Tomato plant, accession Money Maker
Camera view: horizontal (90 deg, fisheye); turntable rotation: 330 degrees
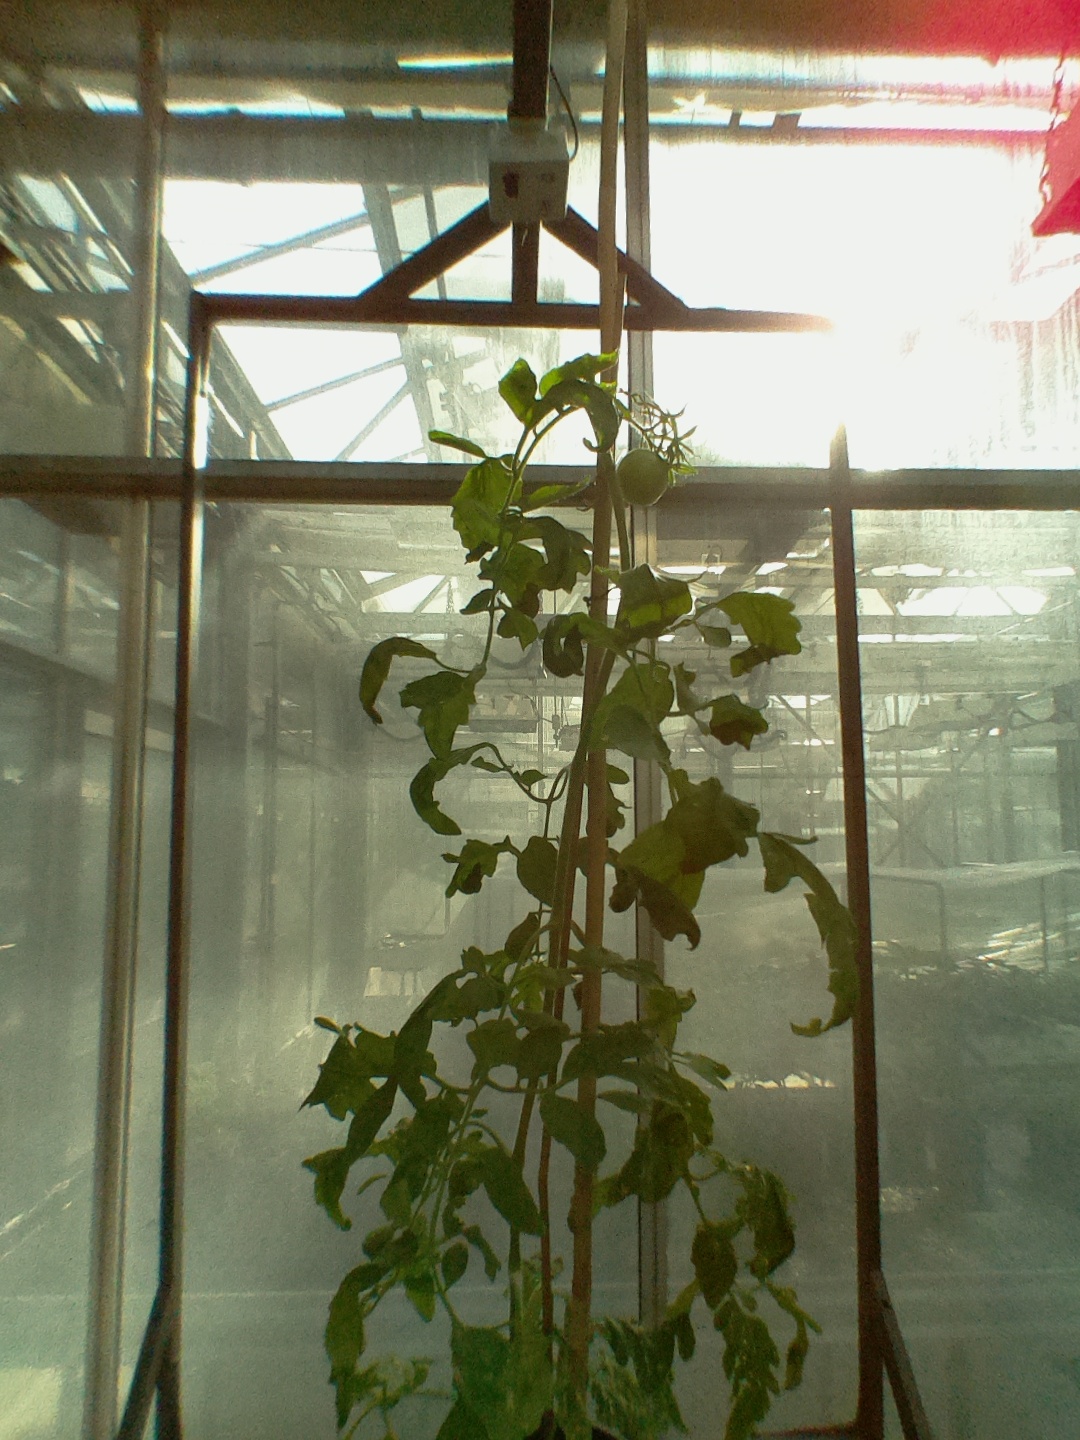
BBCH growth stage 74: 40%-50% of final fruit size